Vehicle registration plates of Trinidad and Tobago

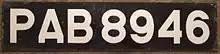
"A" series passenger plate

Upon the exhaustion of Registration number (PZ 1- 9999), The authority then added another letter and began PAA, or TAA for a commercial vehicle, and HAA for a taxi. The first registration number in that "series" being PAA 1, and the last PAA 9999. The following "series" followed suit; PAB; PAC; PAD etc.